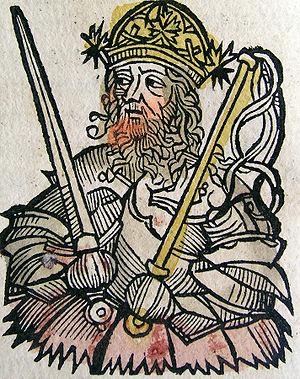
La Chanson des Nibelungen est une épopée médiévale en moyen haut-allemand composée au XIIIᵉ siècle.